Godfried-Willem Raes

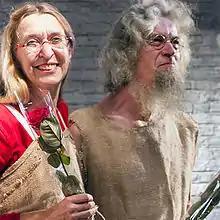
Moniek Darge & Raes after performing the Threepenny Opera in 2015

As a concert-organizer he has been responsible from 1973 until 1988 for the new-music concert programming of the Philharmonic Society at the Palais des Beaux Arts in Brussels. As a composer/performer and instrumentmaker he is the founder of the Logos- Group in 1968, out of which grew the Logos Duo, with Moniek Darge as well as the experimental M&M (Man and Machine) ensemble, operating with selfbuilt musical robots.